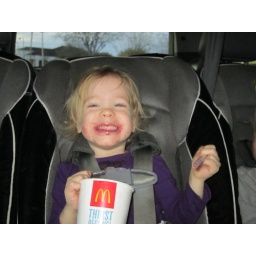
Woohoo no one spilled any red berry smoothie in my car even tho there were no lids!